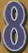
Number: 8